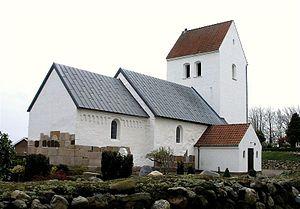
L'église d'Ølstrup se situe dans la ville de Ringkøbing-Skjern au Danemark. Elle date de la fin du XIIᵉ siècle et a probablement été construite vers 1180. Elle possédait un retable dit du Christ à Emmaüs, œuvre du peintre allemand Emil Nolde datant de 1904 et qui a été volé en mars 2014. Entre 1919 et 1939, ce tableau avait été remplacé par une copie d'une œuvre du peintre danois Carl Heinrich Bloch intitulée Le Christ au jardin de Gethsémani, mais le Christ à Emmaüs avait finalement été réintroduit à sa place d'origine.